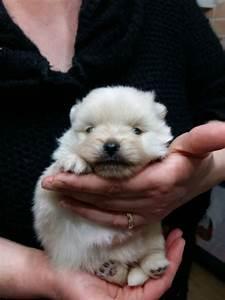
dog